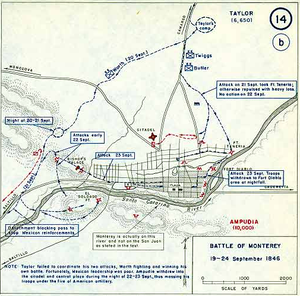
La bataille de Monterrey se déroule du 21 au 23 septembre 1846 durant la guerre américano-mexicaine. Elle oppose le général Pedro de Ampudia, commandant l'Armée mexicaine du Nord, aux troupes américaines commandées par le général Zachary Taylor. Elle a lieu devant la ville forteresse de Monterrey où Ampudia a décidé de stopper l'avance des troupes américaines mais il est contraint d'abandonner la ville et n'obtient qu'un armistice de deux mois.